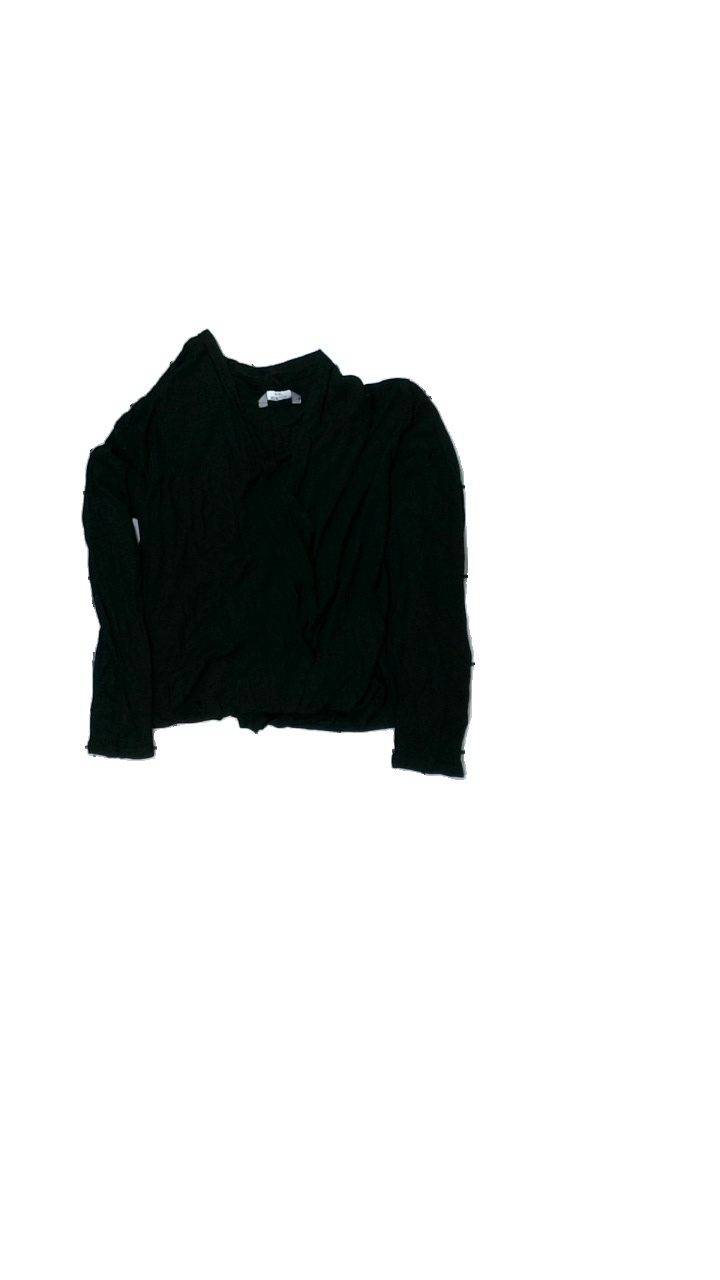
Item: Cardigan (Children)
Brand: Lindex
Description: cardigan
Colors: Black
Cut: Regular
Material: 100% viskos
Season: All
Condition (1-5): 3
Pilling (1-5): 3
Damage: små hål
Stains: Minor
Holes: Minor
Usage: Export
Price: <50